Good Bones and Simple Murders

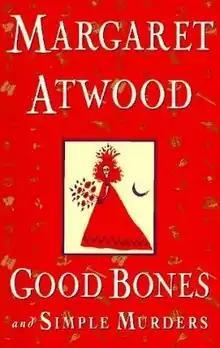
First US edition (publ. Doubleday)

Good Bones and Simple Murders is a book by Canadian author Margaret Atwood, originally published in 1994. Although classified with Atwood's short fiction, it is an eclectic collection, featuring parables, monologues, prose poems, condensed science fiction, reconfigured fairy tales, as well as Atwood's own illustrations. Much of the book is a reprint of two earlier Atwood works, "Good Bones" and "Murder in the Dark".